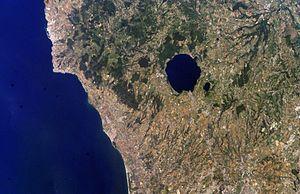
Les monts Sabatins sont un ensemble montagneux d'origine volcanique d'Italie faisant partie des Apennins, dans la ville métropolitaine de Rome Capitale du Latium. Les monts Sabatins, les monts Volsins et les monts Cimins de l'Antiappennino laziale.